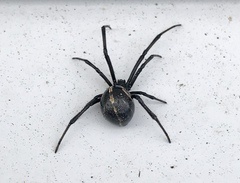
Species: Lactrodectus_hesperus